Solid-state electrolyte

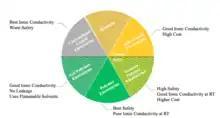
Comparison of different polymer based quasi-solid-state electrolyes

Quasi solid-state electrolytes (QSSEs) are a wide class of composite compounds consisting of a liquid electrolyte and a solid matrix. This liquid electrolyte serves as a percolating pathway of ion conduction while the solid matrix adds mechanical stability to the material as a whole. As the name suggests, QSSEs can have a range of mechanical properties from strong solid-like materials to those in a paste form. QSSEs can be subdivided into a number of categories including gel polymer electrolytes (GPEs), Ionogel electrolytes, and gel electrolytes (also known as "soggy sand" electrolytes). The most common QSSE, GPEs have a substantially different ionic conduction mechanism than SPEs, which conduct ions through the interaction with the substitutional groups of the polymer chains. Meanwhile, GPEs conduct ions mainly in the solvent, which acts as plasticizer. The solvent acts to increase the ionic conductivity of the electrolyte as well as soften the electrolyte for improved interfacial contact. The matrix of GPEs consist of a polymer network swollen in a solvent that contains the active ions (e.g., Li, Na, Mg, etc.). This allows for the composite to contain both the mechanical properties of solids and the high transport properties of liquids. A number of polymer hosts have been used in GPEs, including PEO, PAN, PMMA, PVDF-HFP, etc. The polymers are synthesized with increased porosity to incorporate solvents such as ethylene carbonate (EC), propylene carbonate (PC), diethyl carbonate (DEC), and dimethyl carbonate (DMC). Low molecular weight poly(ethylene glycol) (PEG) or other ethers or aprotic organic solvents with high dielectric constant like dimethylsulfoxide (DMSO) can also be mixed the SPE matrix. UV and thermal cross-linking are useful ways to polymerize in-situ the GPE directly in contact with the electrodes for a perfectly adherent interface. Values of ionic conductivity on the order of 1 mS cm can be easily achieved with GPEs, as demonstrate the numerous research articles published.